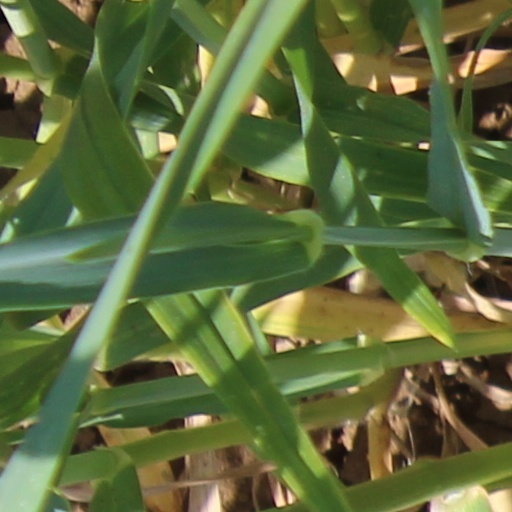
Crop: wheat